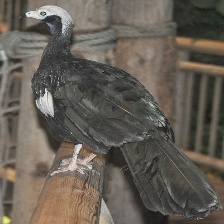
Species: BLUE THROATED PIPING GUAN
Scientific name: PIPILE CUMANENSIS